Just Eat

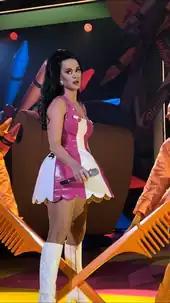
Katy Perry performing at her Las Vegas residency in 2021

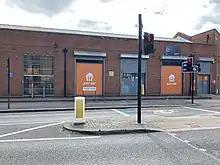
Just Eat delivery hub in London

In late 2009, Just Eat UK began their first television marketing campaign. The adverts starred Just Eat's mascots "Belly" and "Brain" and were narrated by Bernard Cribbins. The first two adverts entitled "Attention Please" and "Down and Up" ran throughout 2010. At the start of 2011, a second wave of "Belly and Brain" TV adverts ran, titled "Listen and Learn" and "Boxing Clever".